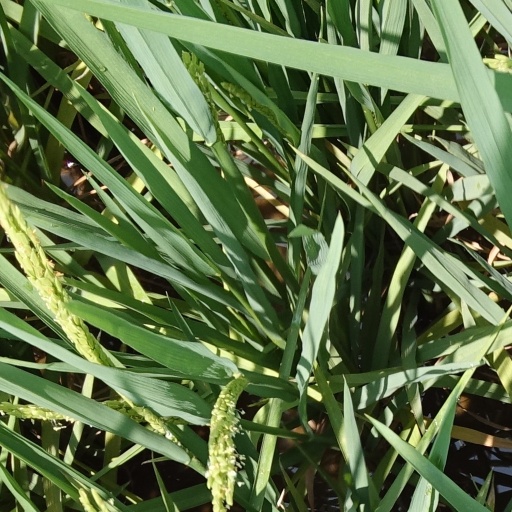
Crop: rice